Lift jet

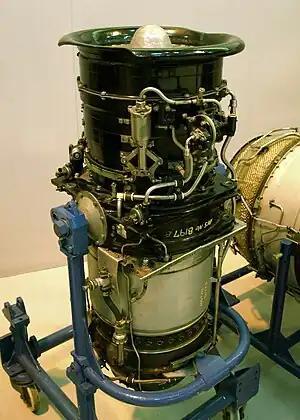
A lift jet - the Rolls-Royce RB.108

An early experimental program using lift engines was the Rolls-Royce Thrust Measuring Rig (TMR), nicknamed the "Flying Bedstead", first run in 1955.